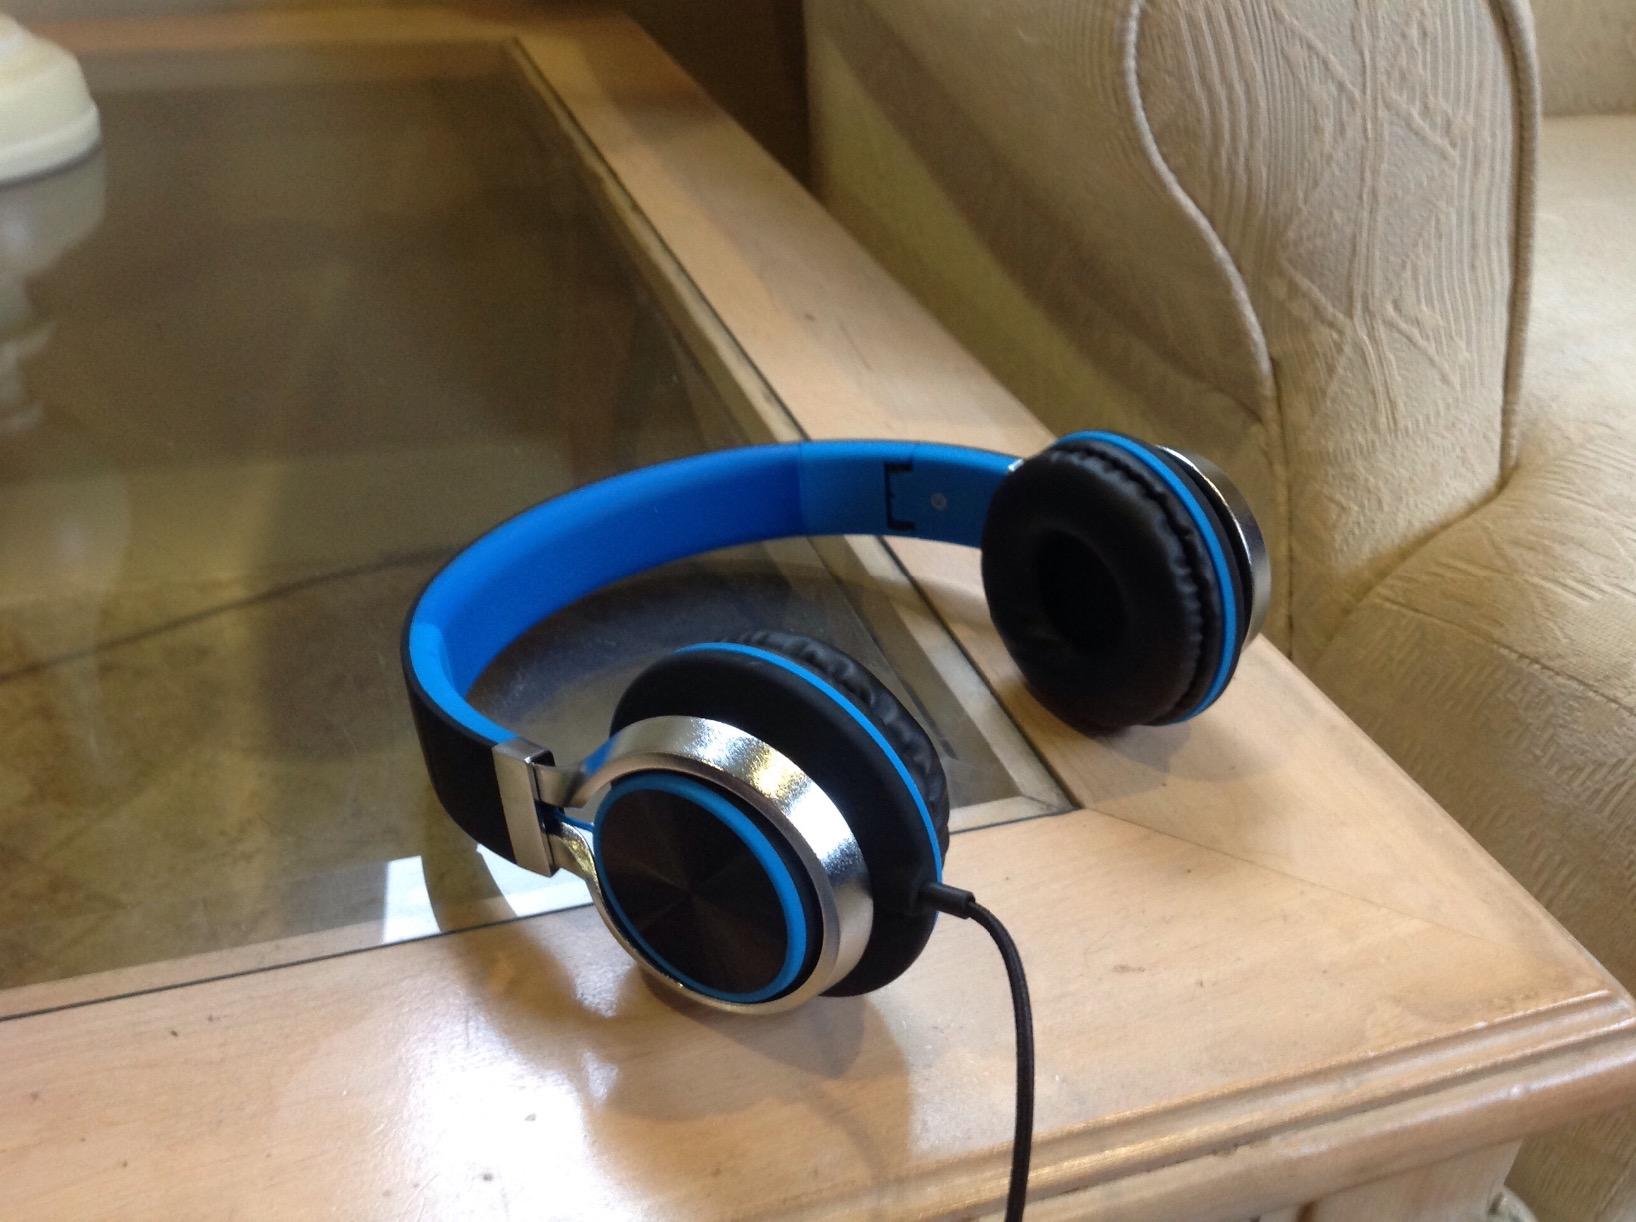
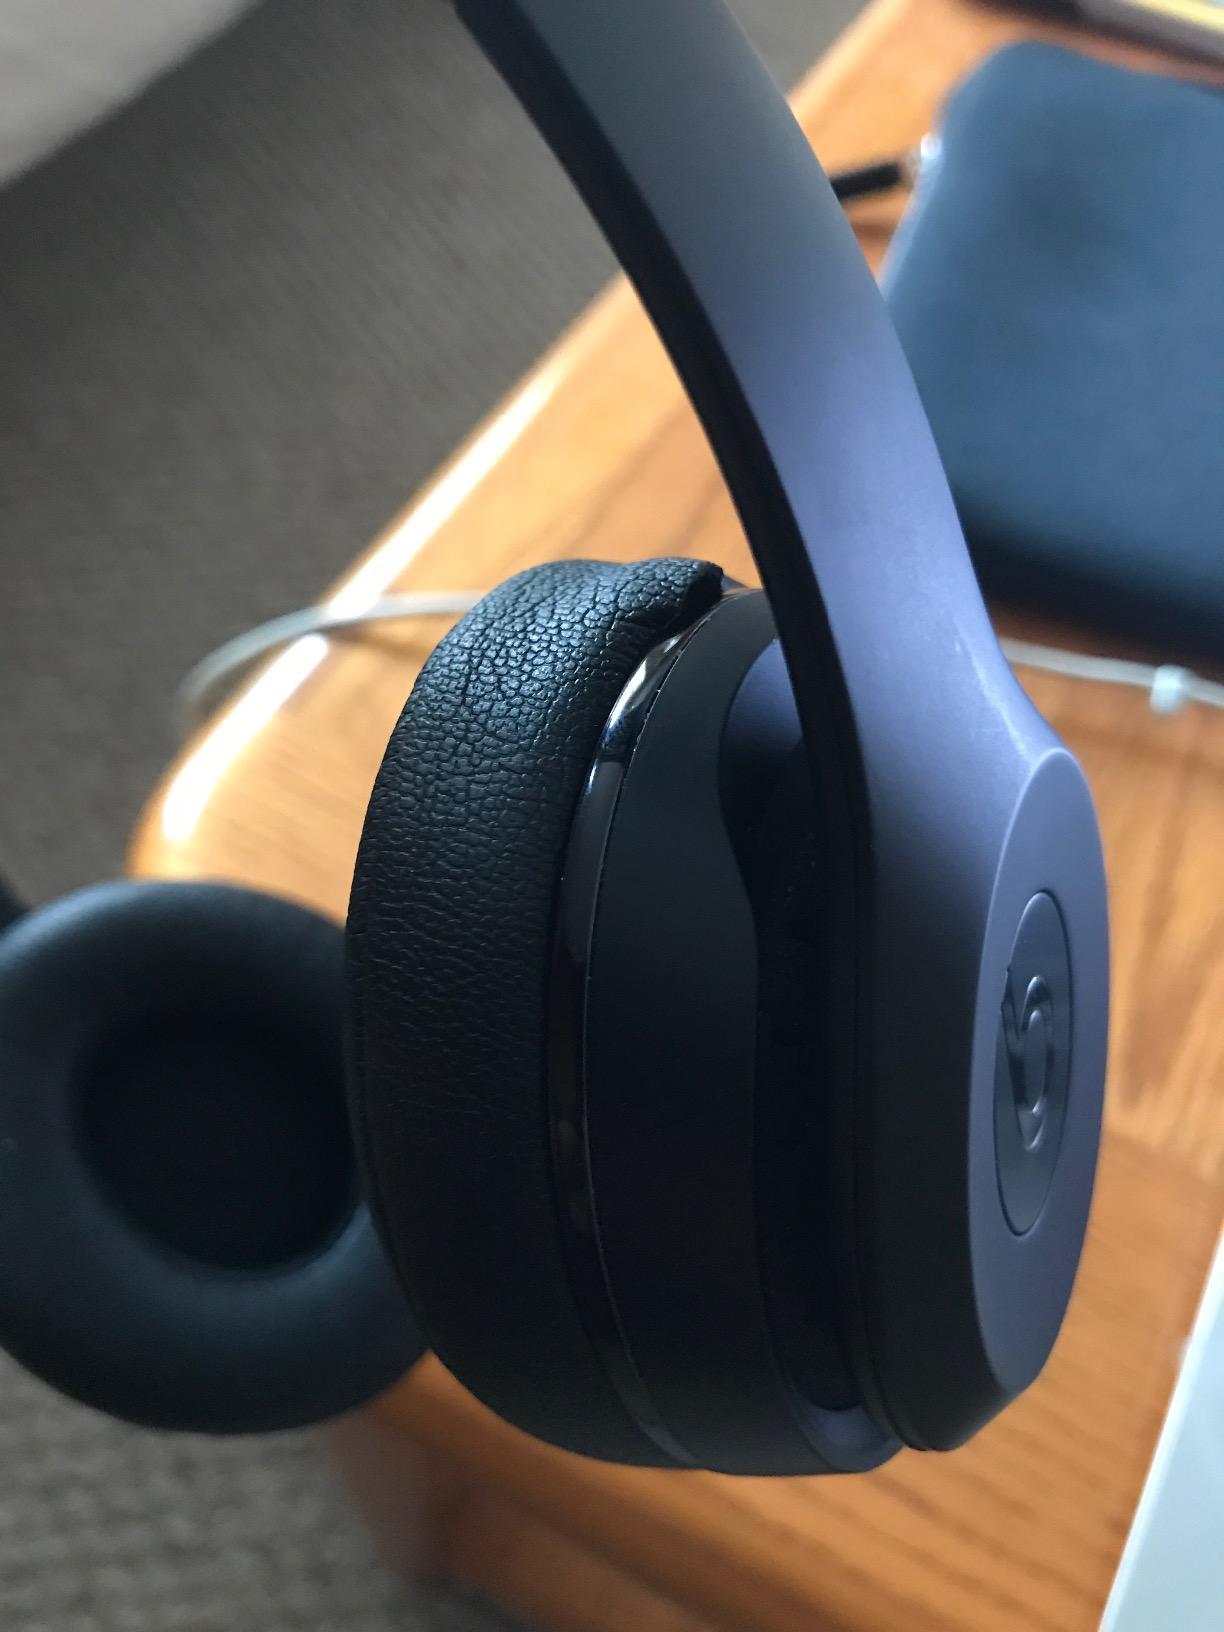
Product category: headphones
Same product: no